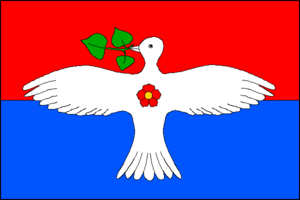
Růžďka est une commune du district de Vsetín, dans la région de Zlín, en Tchéquie. Sa population s'élevait à 915 habitants en 2018.